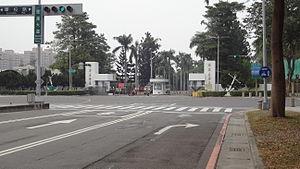
La base navale de Zuoying est une base de la Marine de la république de Chine située à Kaohsiung, dans le district de Zuoying.